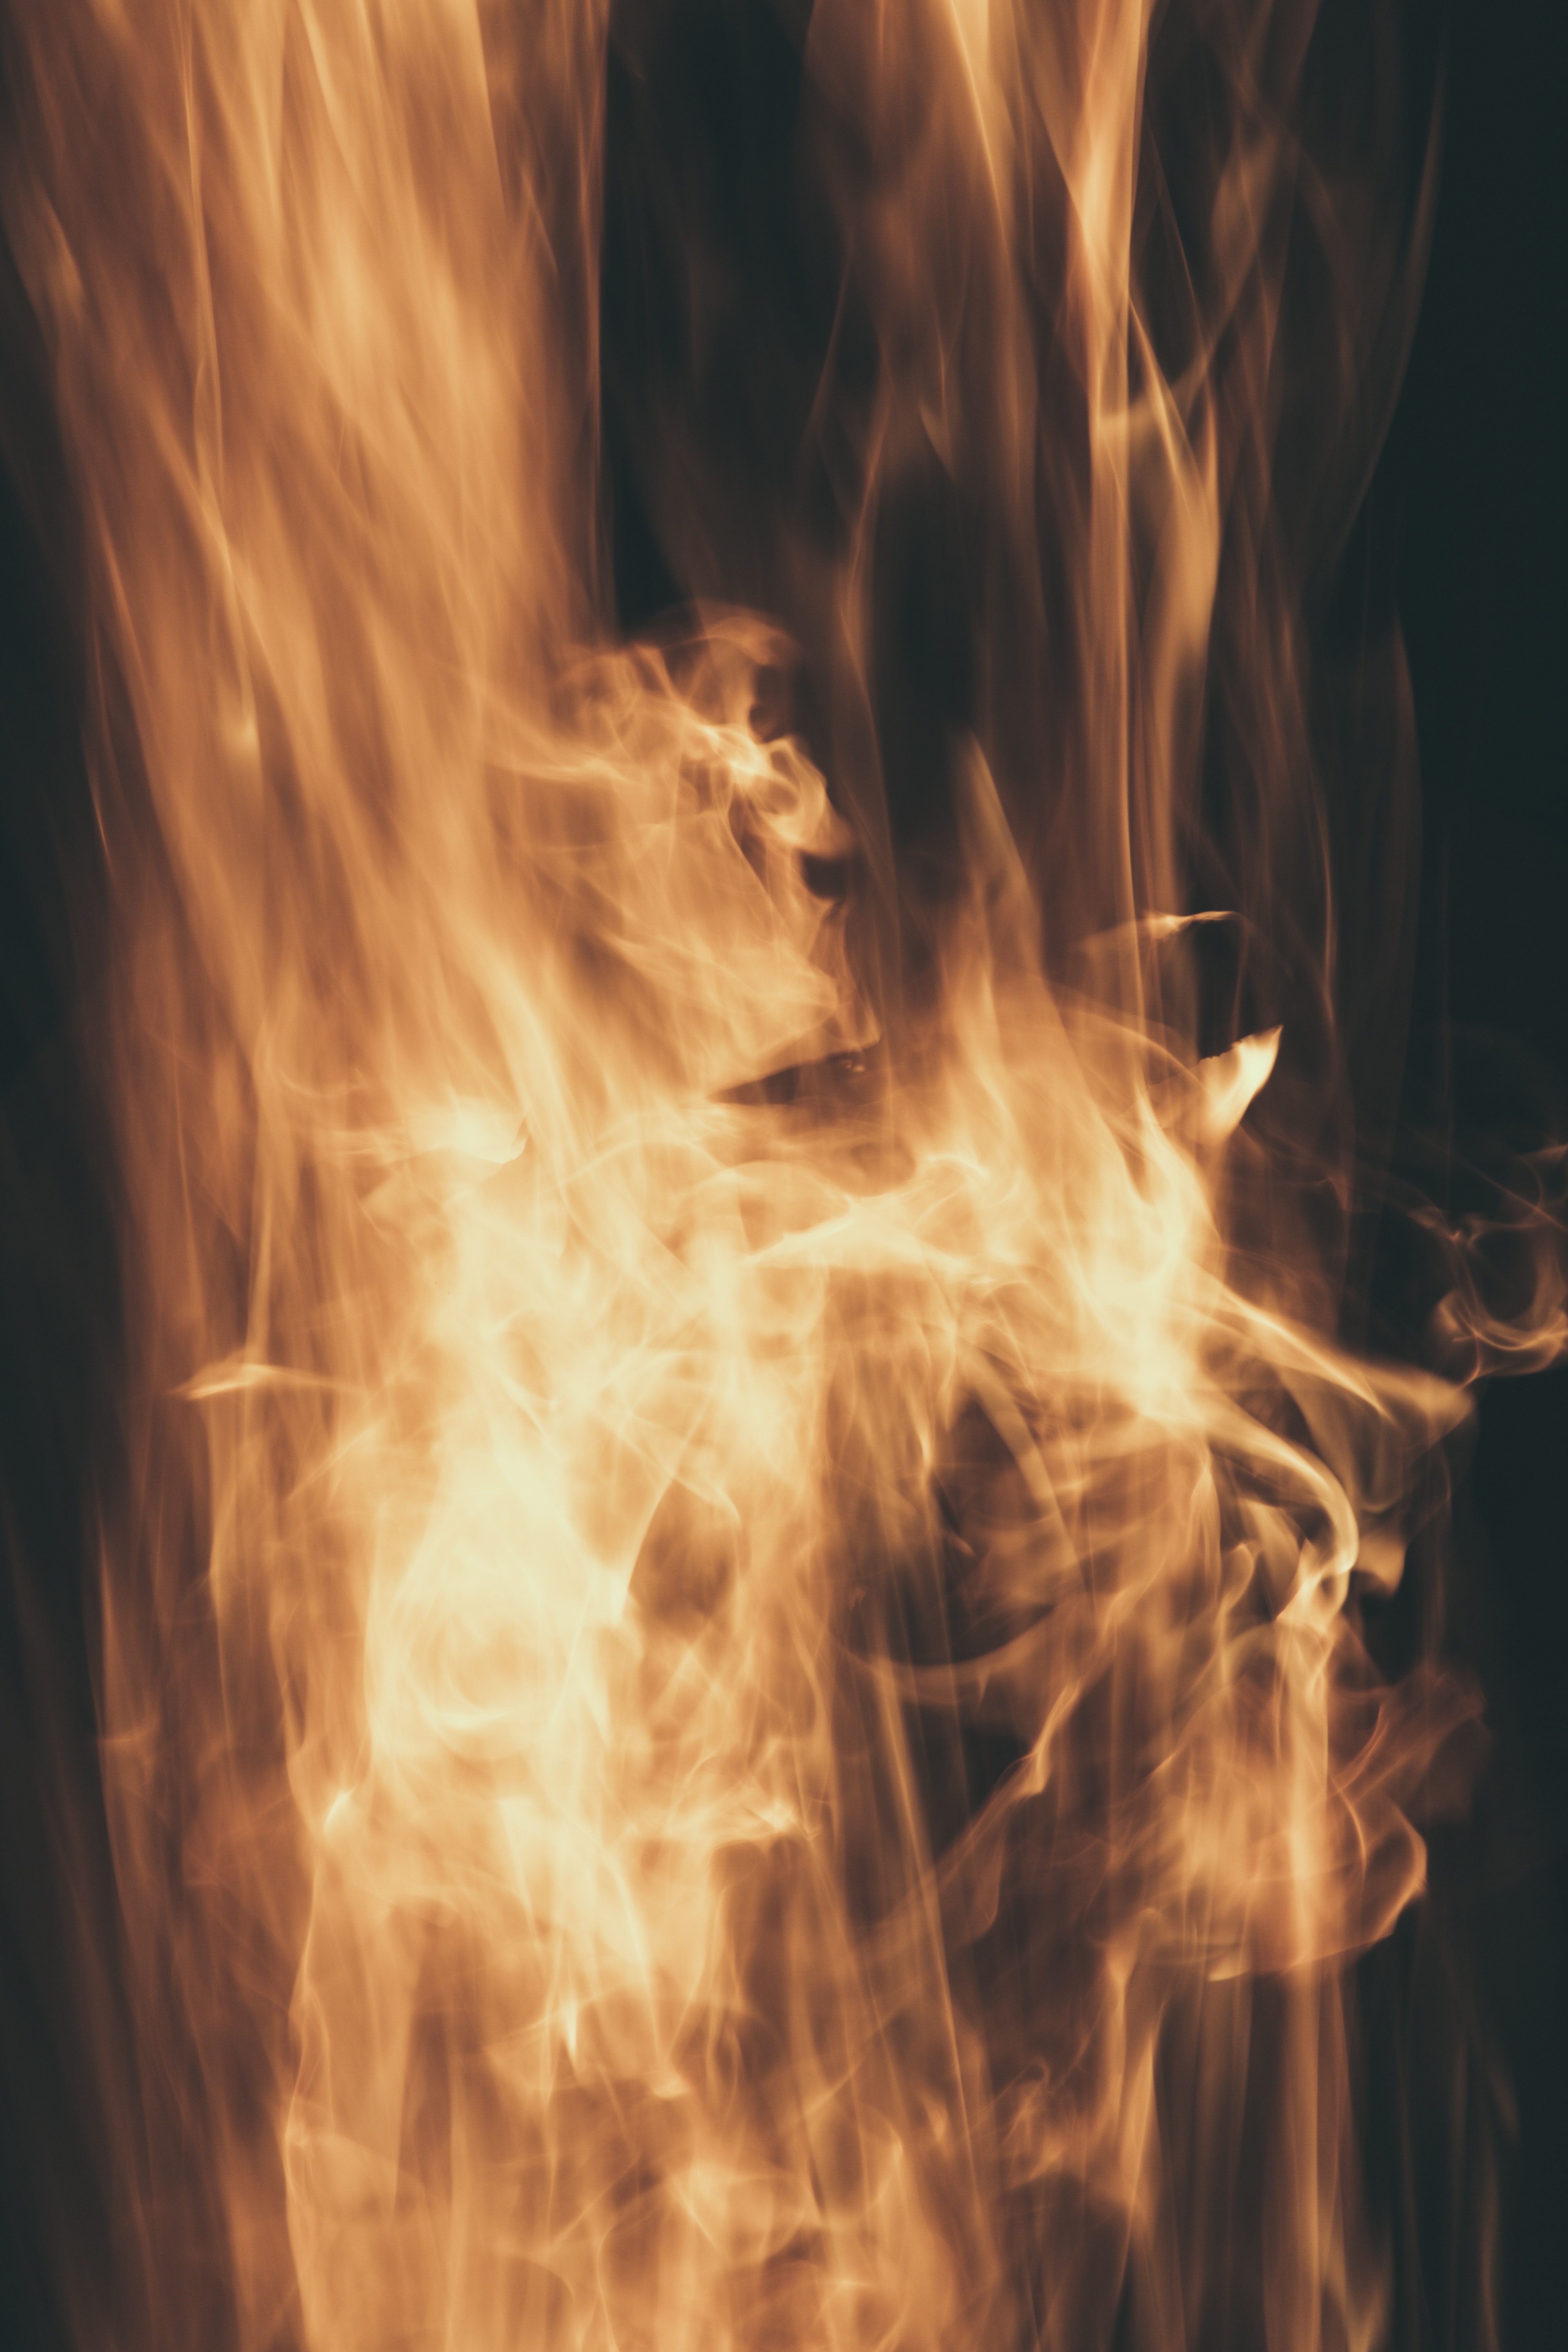
light, abstract, sunlight, smoke, pattern, color, flame, fire, darkness, yellow, close, heat, burn, brand, background, hot, textures, form, embers, heiss, spark fire, blaze flame, computer wallpaper